Kori bustard

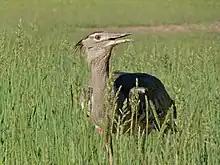
A kori bustard in Kgalagadi Transfrontier Park

The size and dark crest are generally diagnostic amongst the bustards found in the kori bustard's range. However, East Africa holds the greatest diversity of bustards anywhere, including some other quite large species, and these have the potential to cause confusion. Kori bustards are distinguished from Denham's bustard ("Neotis denhamii") and Ludwig's bustard ("Neotis luwigii"), both of which they sometimes forage with, by their greyer appearance and by their lack of a tawny red hind-neck and upper mantle. In flight it can be distinguished from both of these somewhat smaller bustards by not displaying any white markings on the upperwing, which is uniformly grey here. Both Stanley's and Ludwig's bustards lack the kori's dark crest. More similar to, and nearly the same size as, the kori is the closely related Arabian bustard ("Ardeotis arabs") (despite its name, the latter species ranges well into East Africa). However, the Arabian species has white-tipped wing coverts, a browner back and very fine neck vermiculations and also lacks the black base to the neck and the black in the wing coverts as seen in the kori.